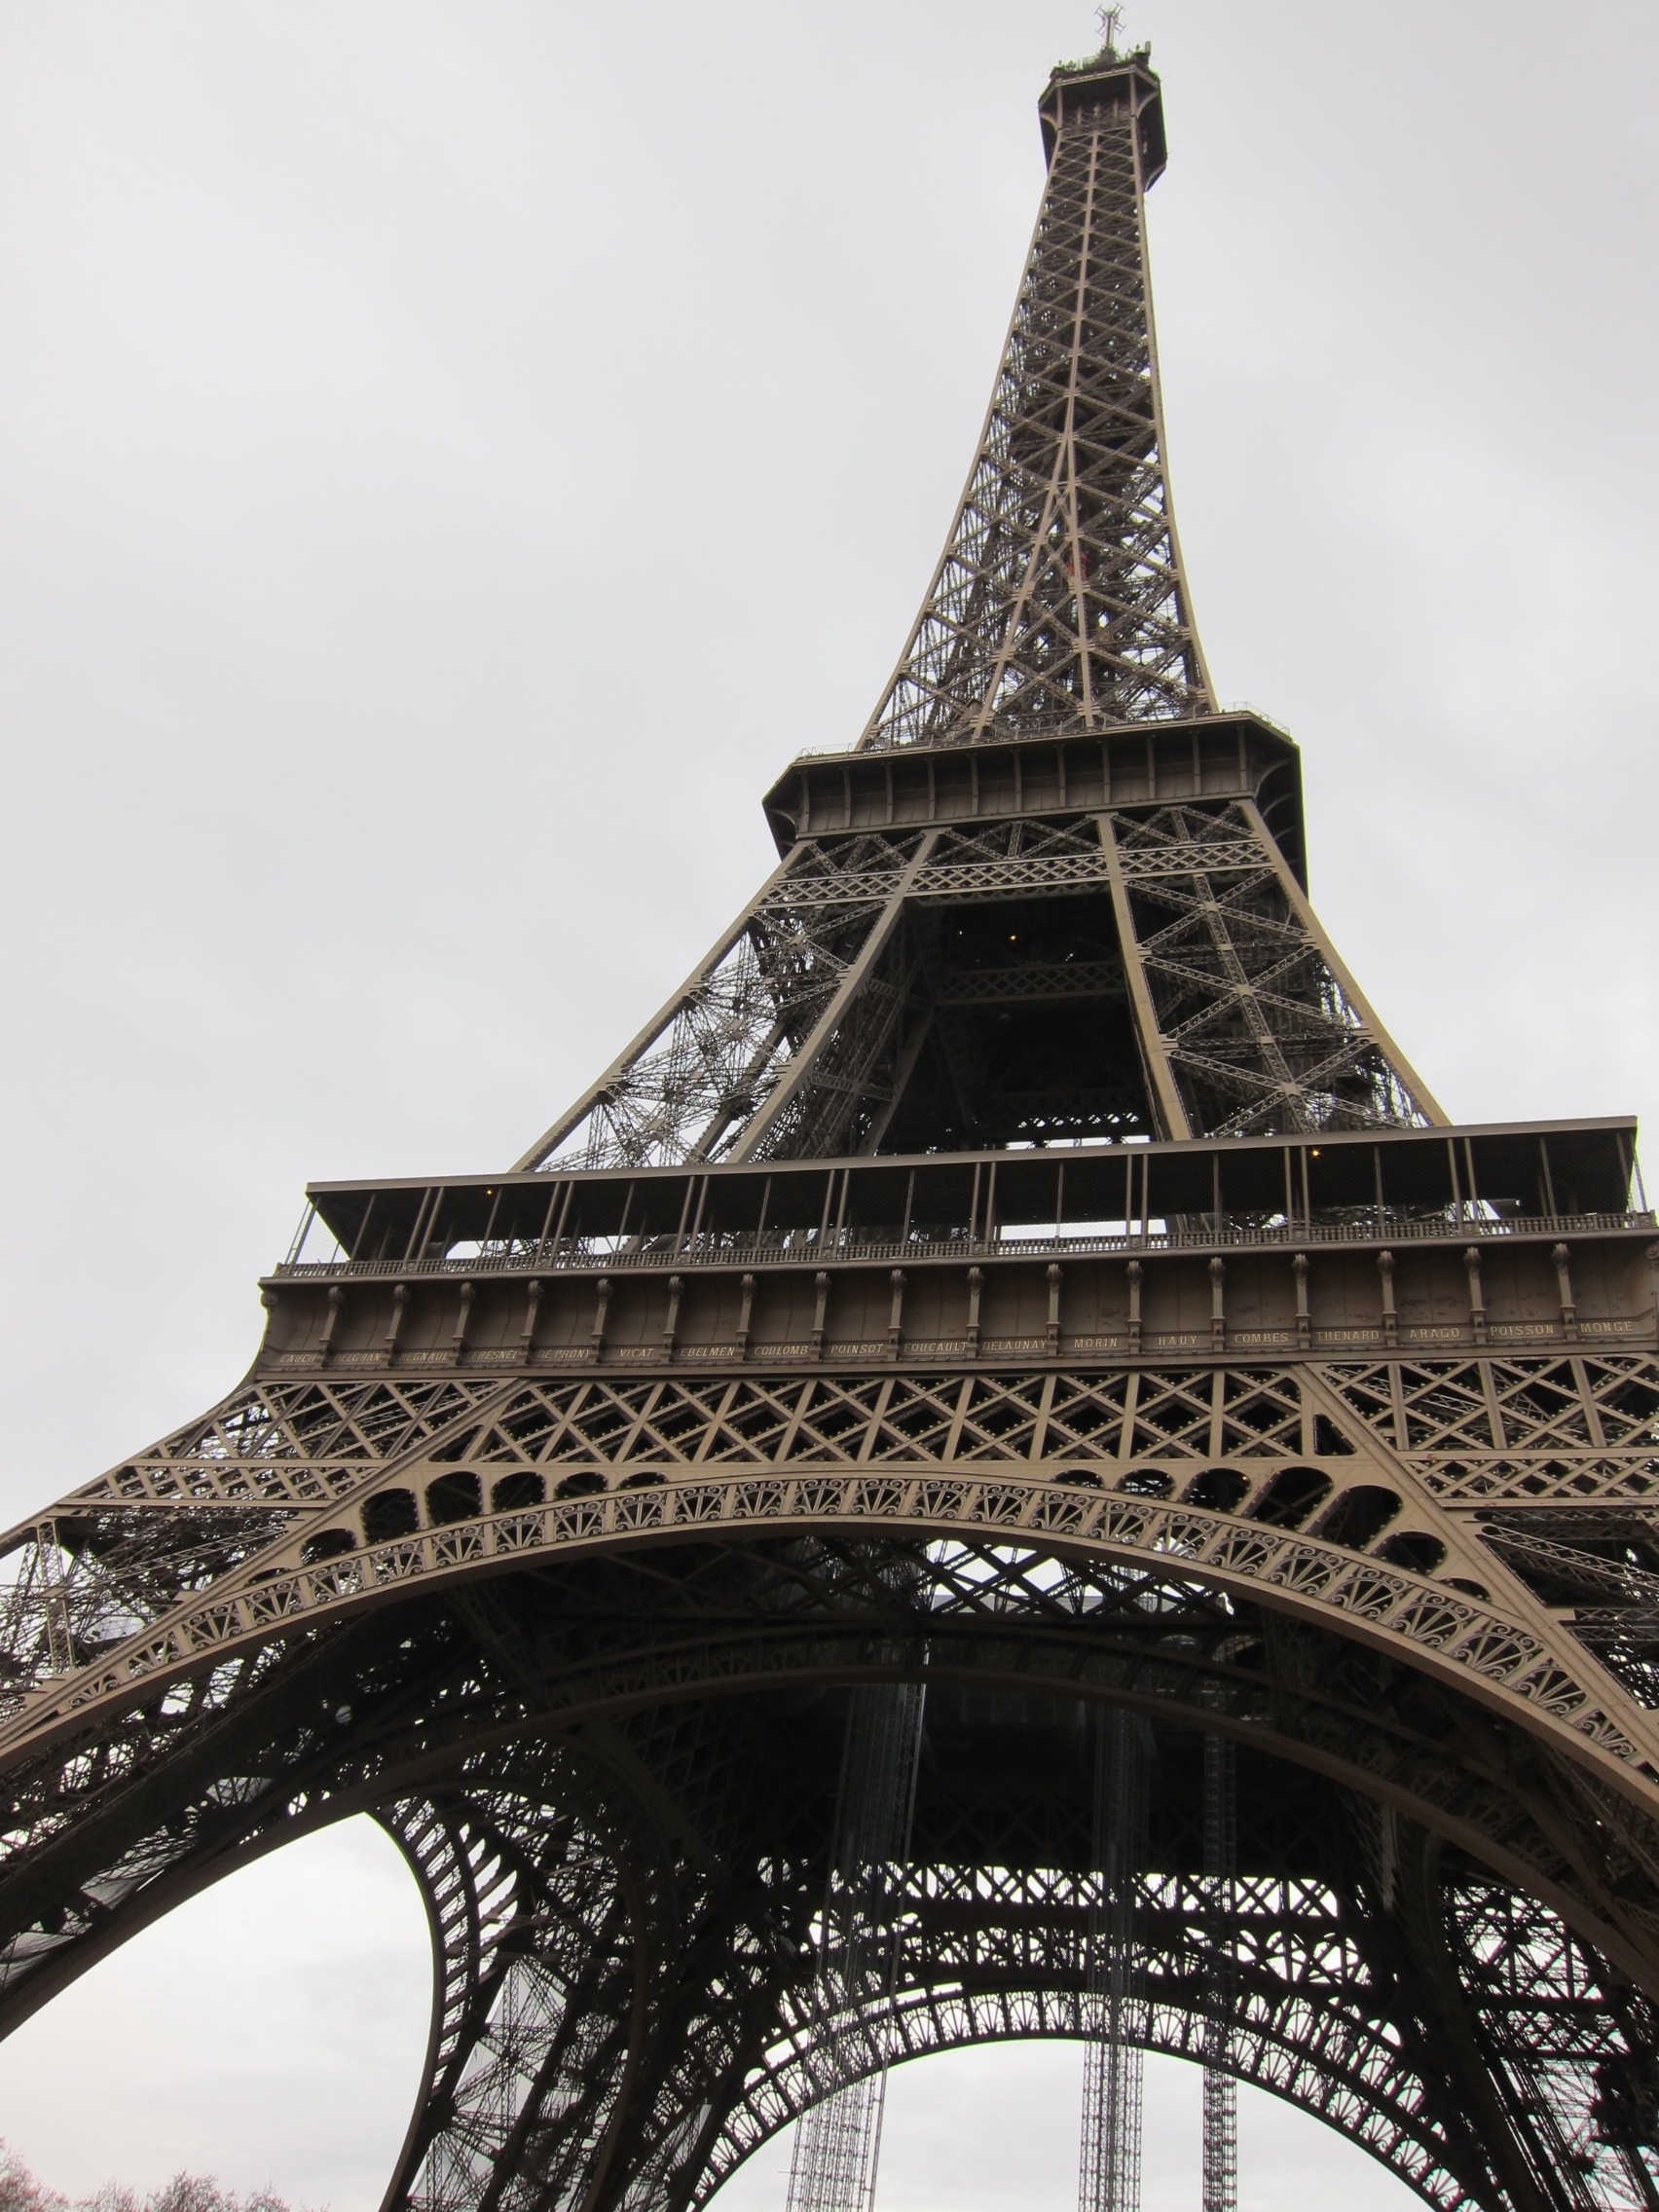
creative, architecture, eiffel tower, paris, monument, france, statue, construction, tower, metal, landmark, metal work, artwork, sculpture, art, creativity, design, temple, spire, symmetry, metallic